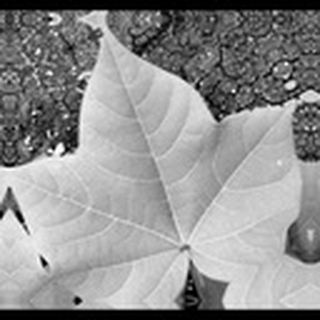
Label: healthy_cotton